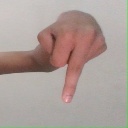
अक्षर: प